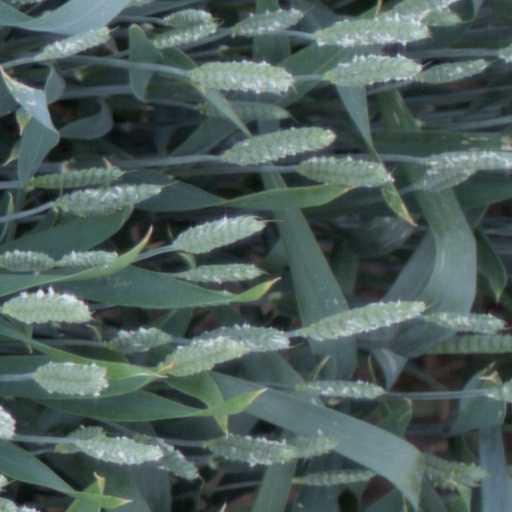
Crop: wheat